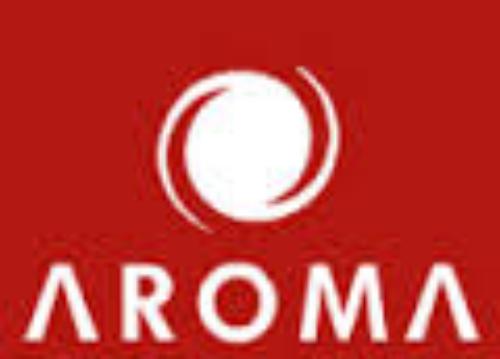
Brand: Aroma Cafe
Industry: Food